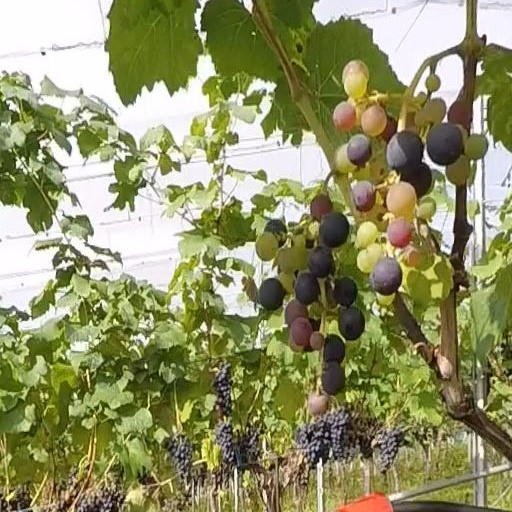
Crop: grape